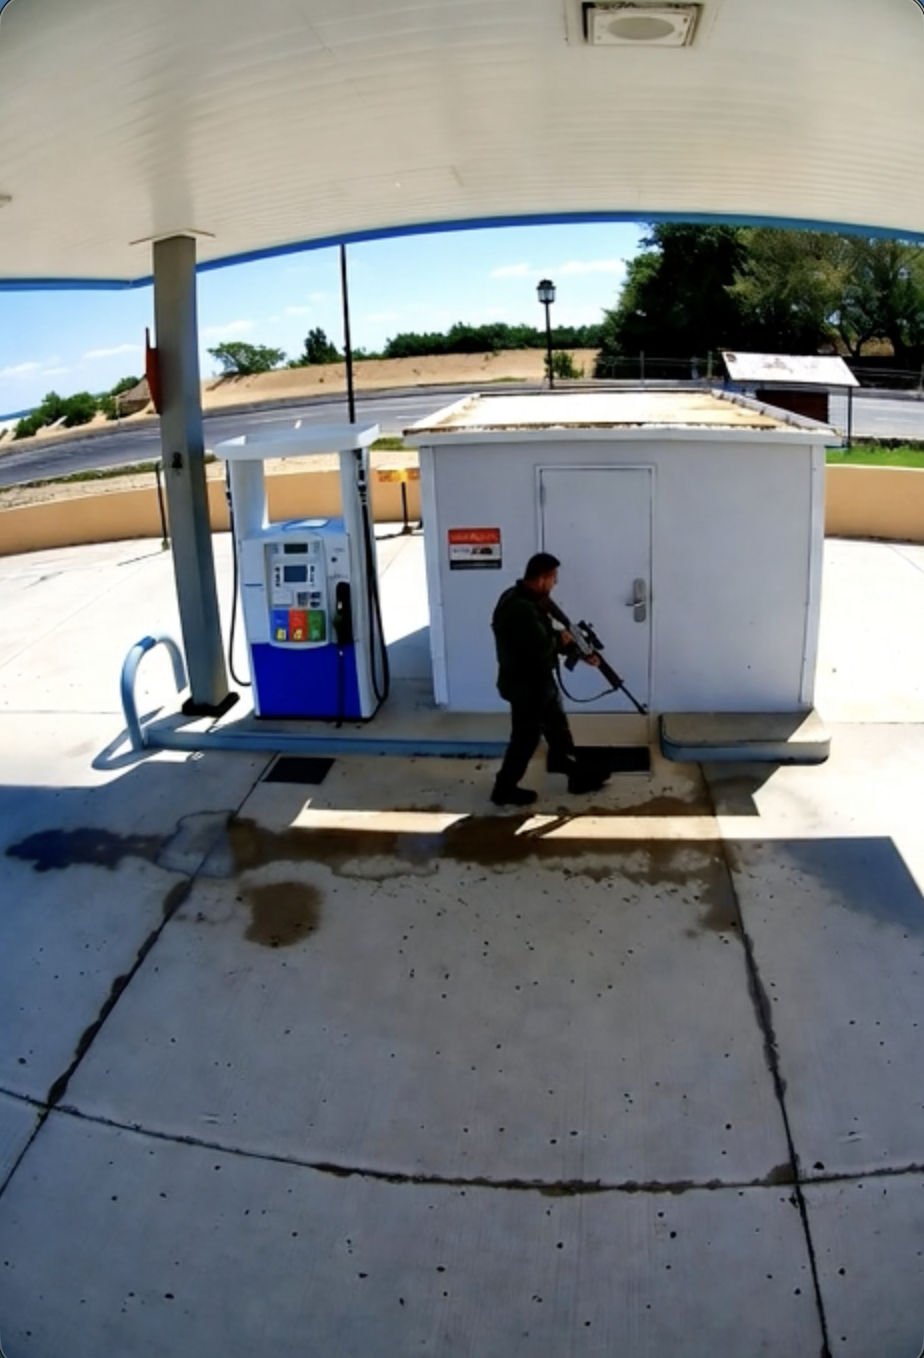
Object: person

Object: weapon